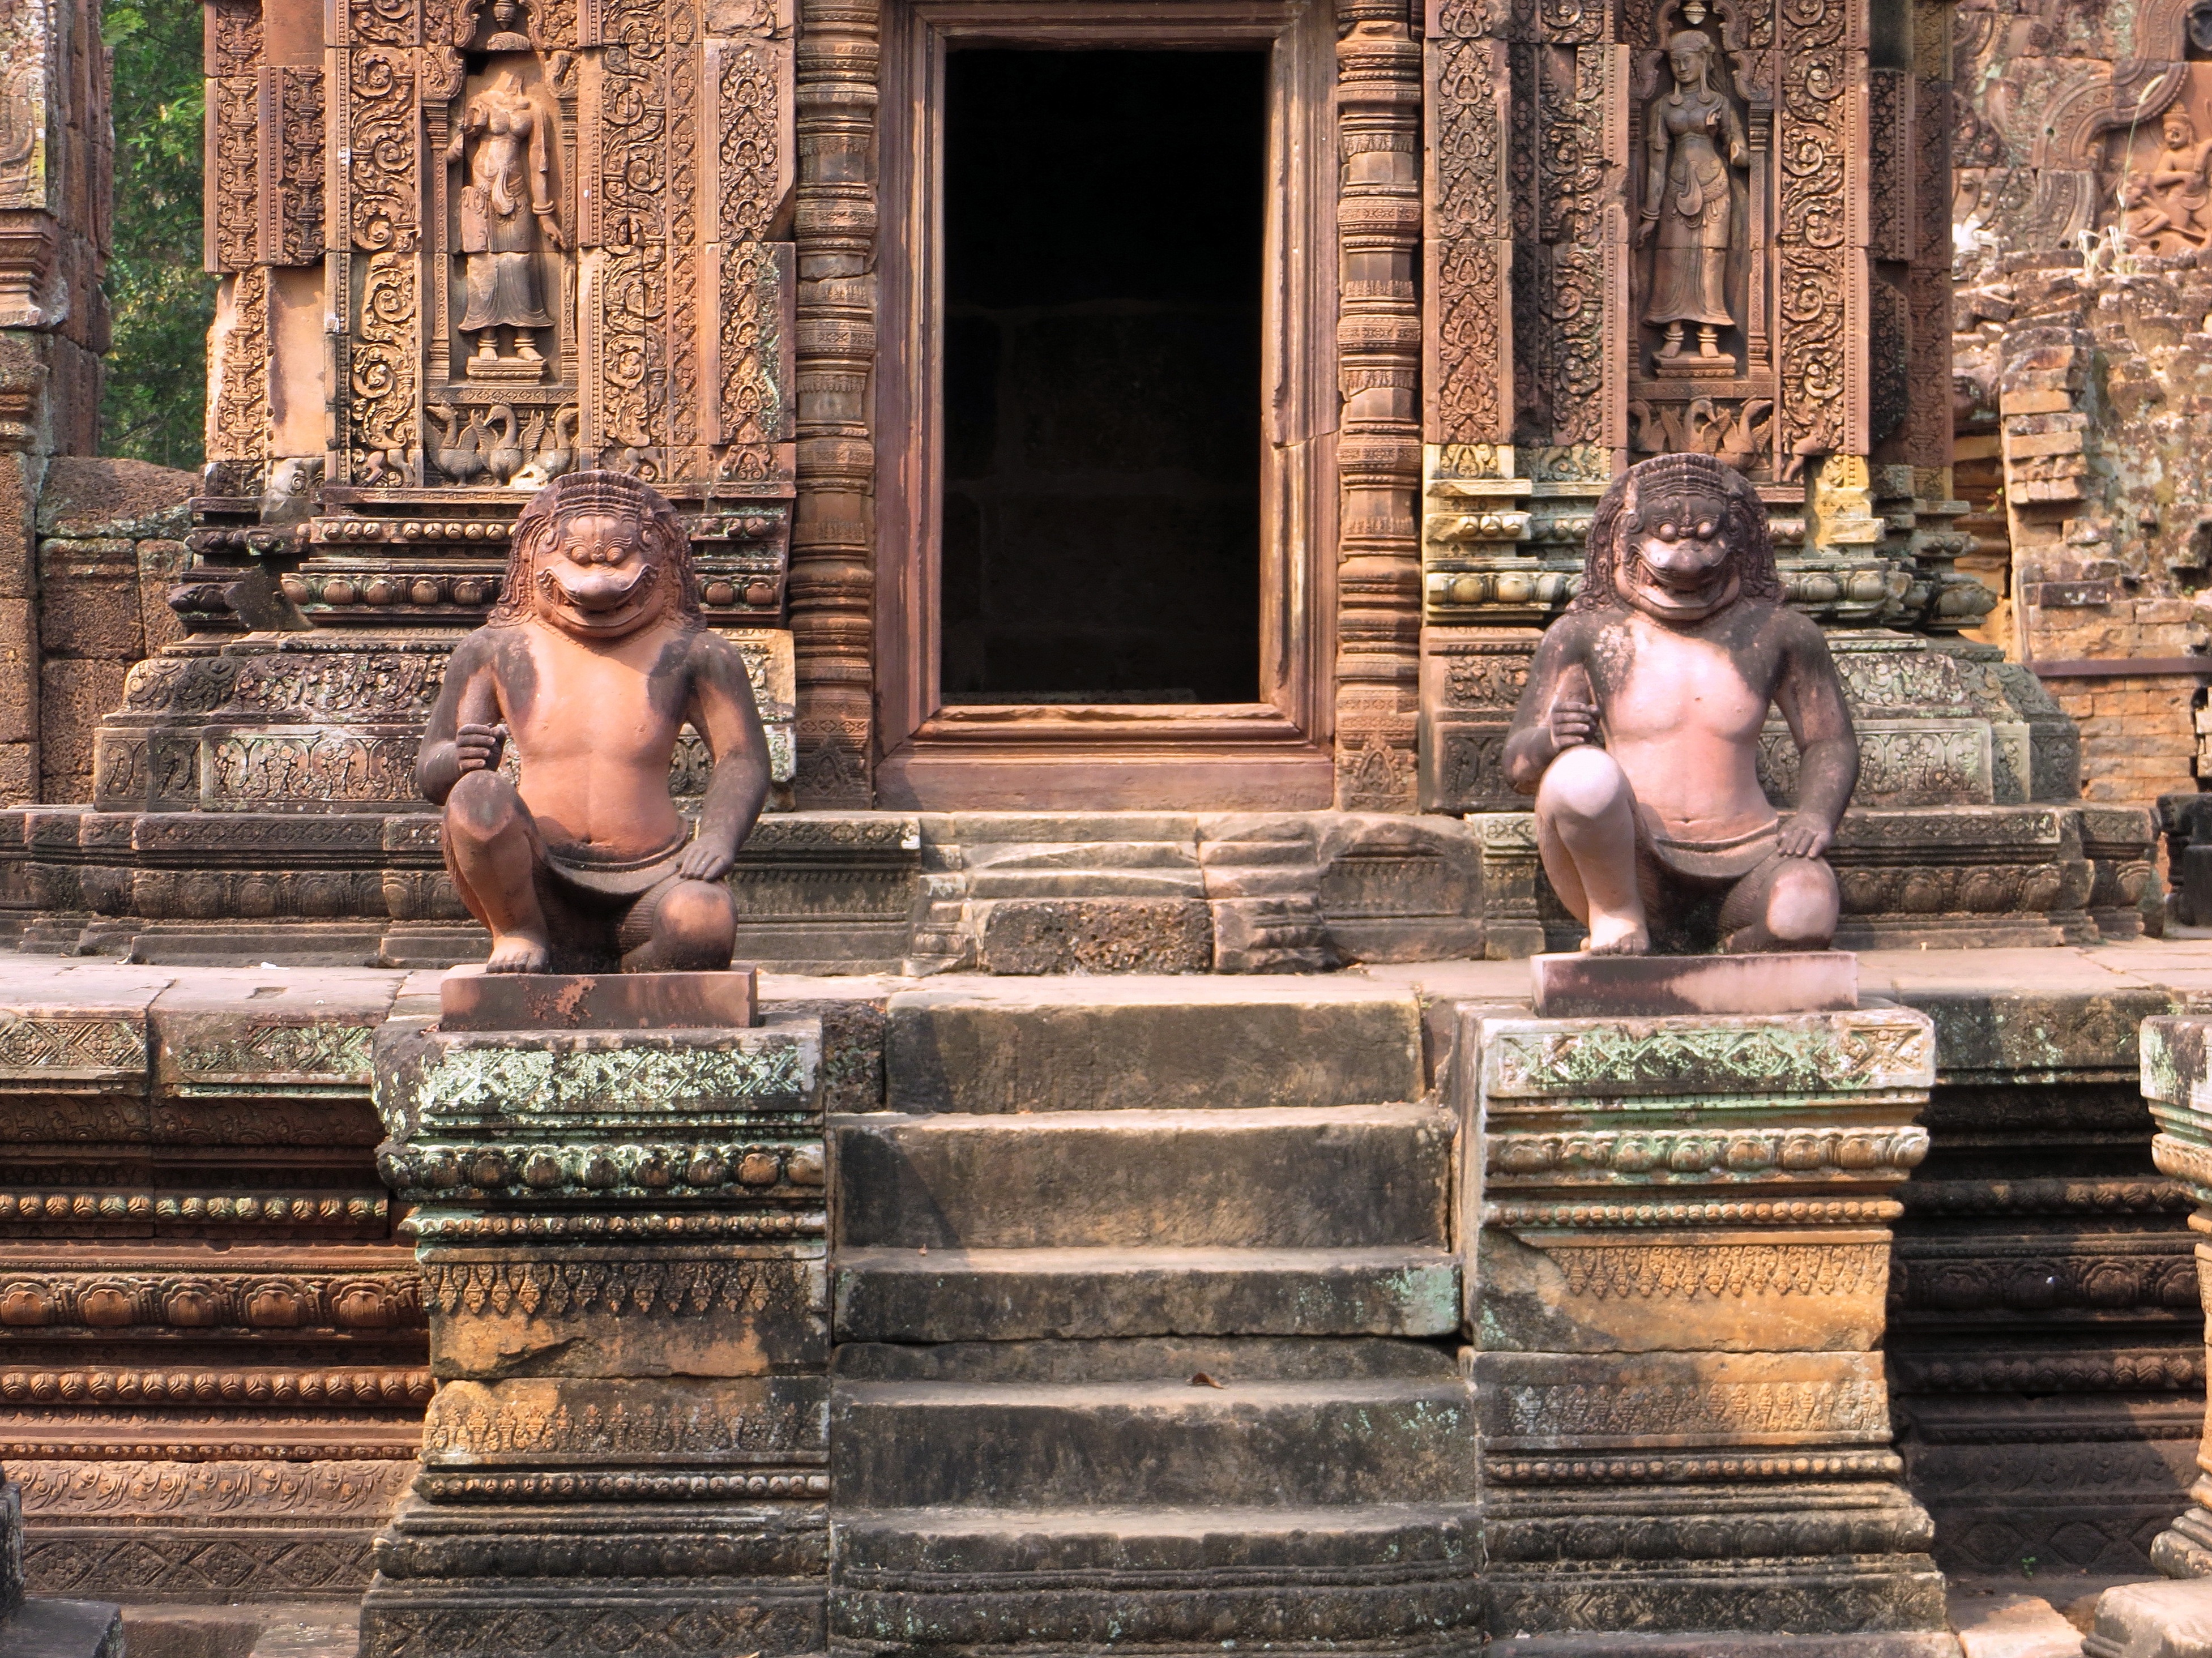
wall, monument, statue, monkey, door, place of worship, sculpture, art, archaeology, temple, ruins, cambodia, statues, history, carving, guardian, angkor, archaeological site, hindu temple, gautama buddha, ancient history, banteay srei, temple women, human positions